List of UK top-ten albums in 2016

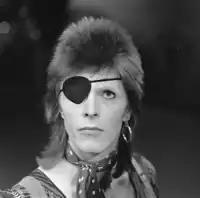
Following his death on 10th January 2016, David Bowie (pictured in 1974) debuted at number-one with his final studio album "Blackstar", which ended up as the sixth best selling album of the year. Meanwhile, four other Bowie albums entered/re-entered the top 10, including the compilation album "Best of Bowie", originally released in 2002, which peaked at number-one in February. Bowie ended up having the most top 10 albums this year, with six in total.

The UK Albums Chart is one of many music charts compiled by the Official Charts Company that calculates the best-selling albums of the week in the United Kingdom. Since 2004 the chart has been based on the sales of both physical albums and digital downloads. This list shows albums that peaked in the Top 10 of the UK Albums Chart during 2016, as well as albums which peaked in 2015 but were in the top 10 in 2016. The entry date is when the album appeared in the top 10 for the first time (week ending, as published by the Official Charts Company, which is six days after the chart is announced).